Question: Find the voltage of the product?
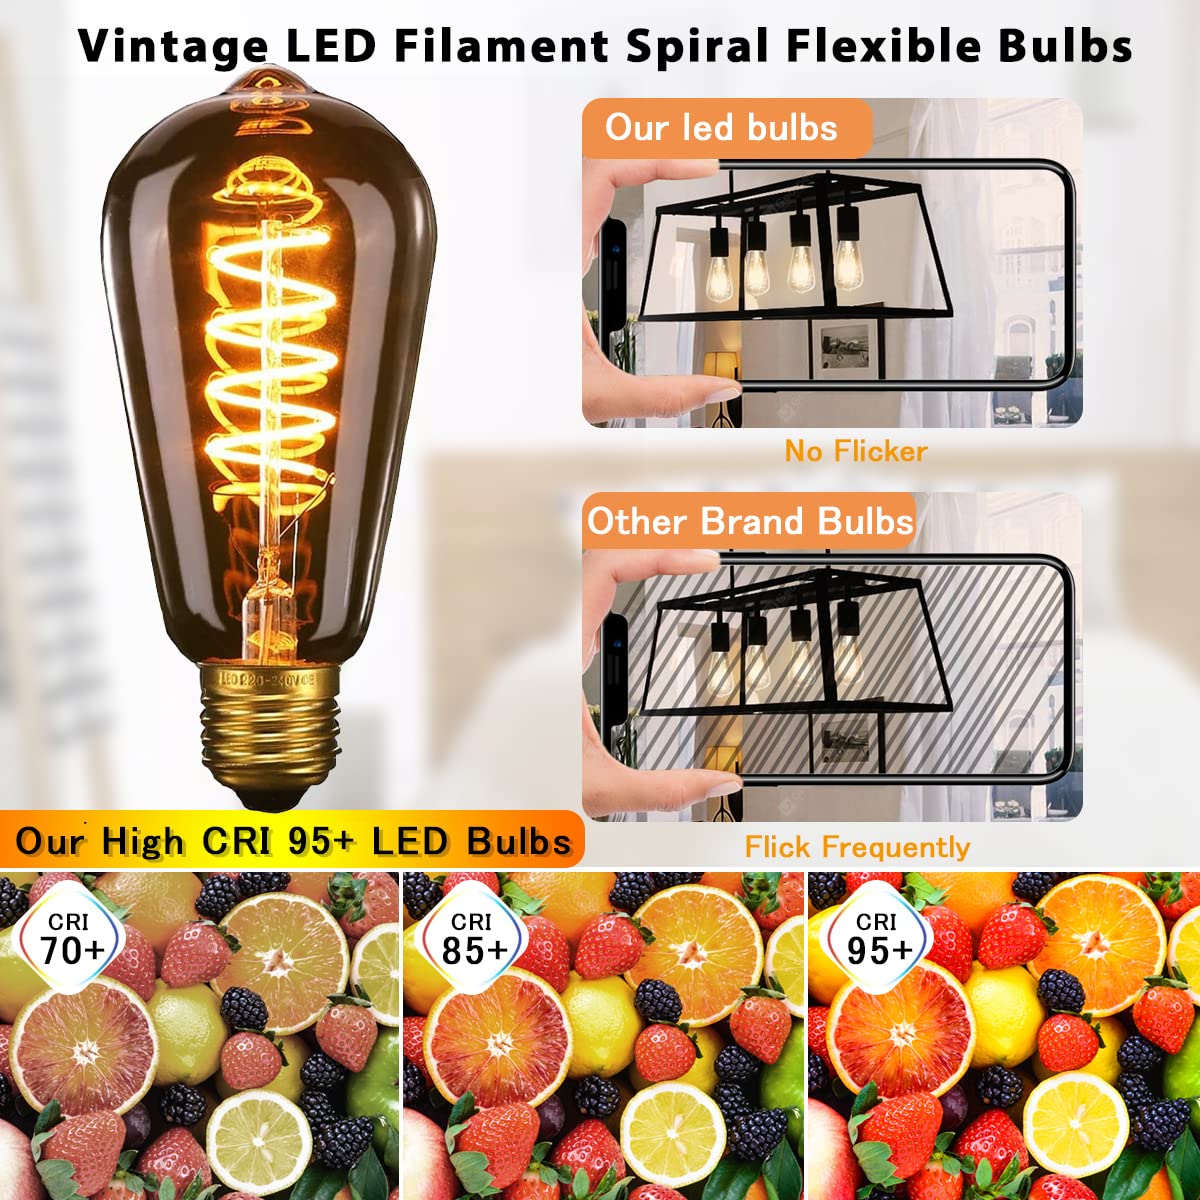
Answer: [220.0, 240.0] volt